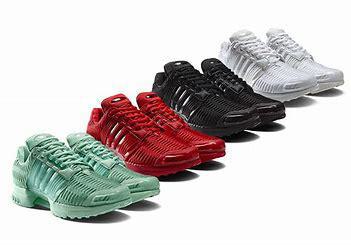
Brand: Adidas
Model: Climacool 1